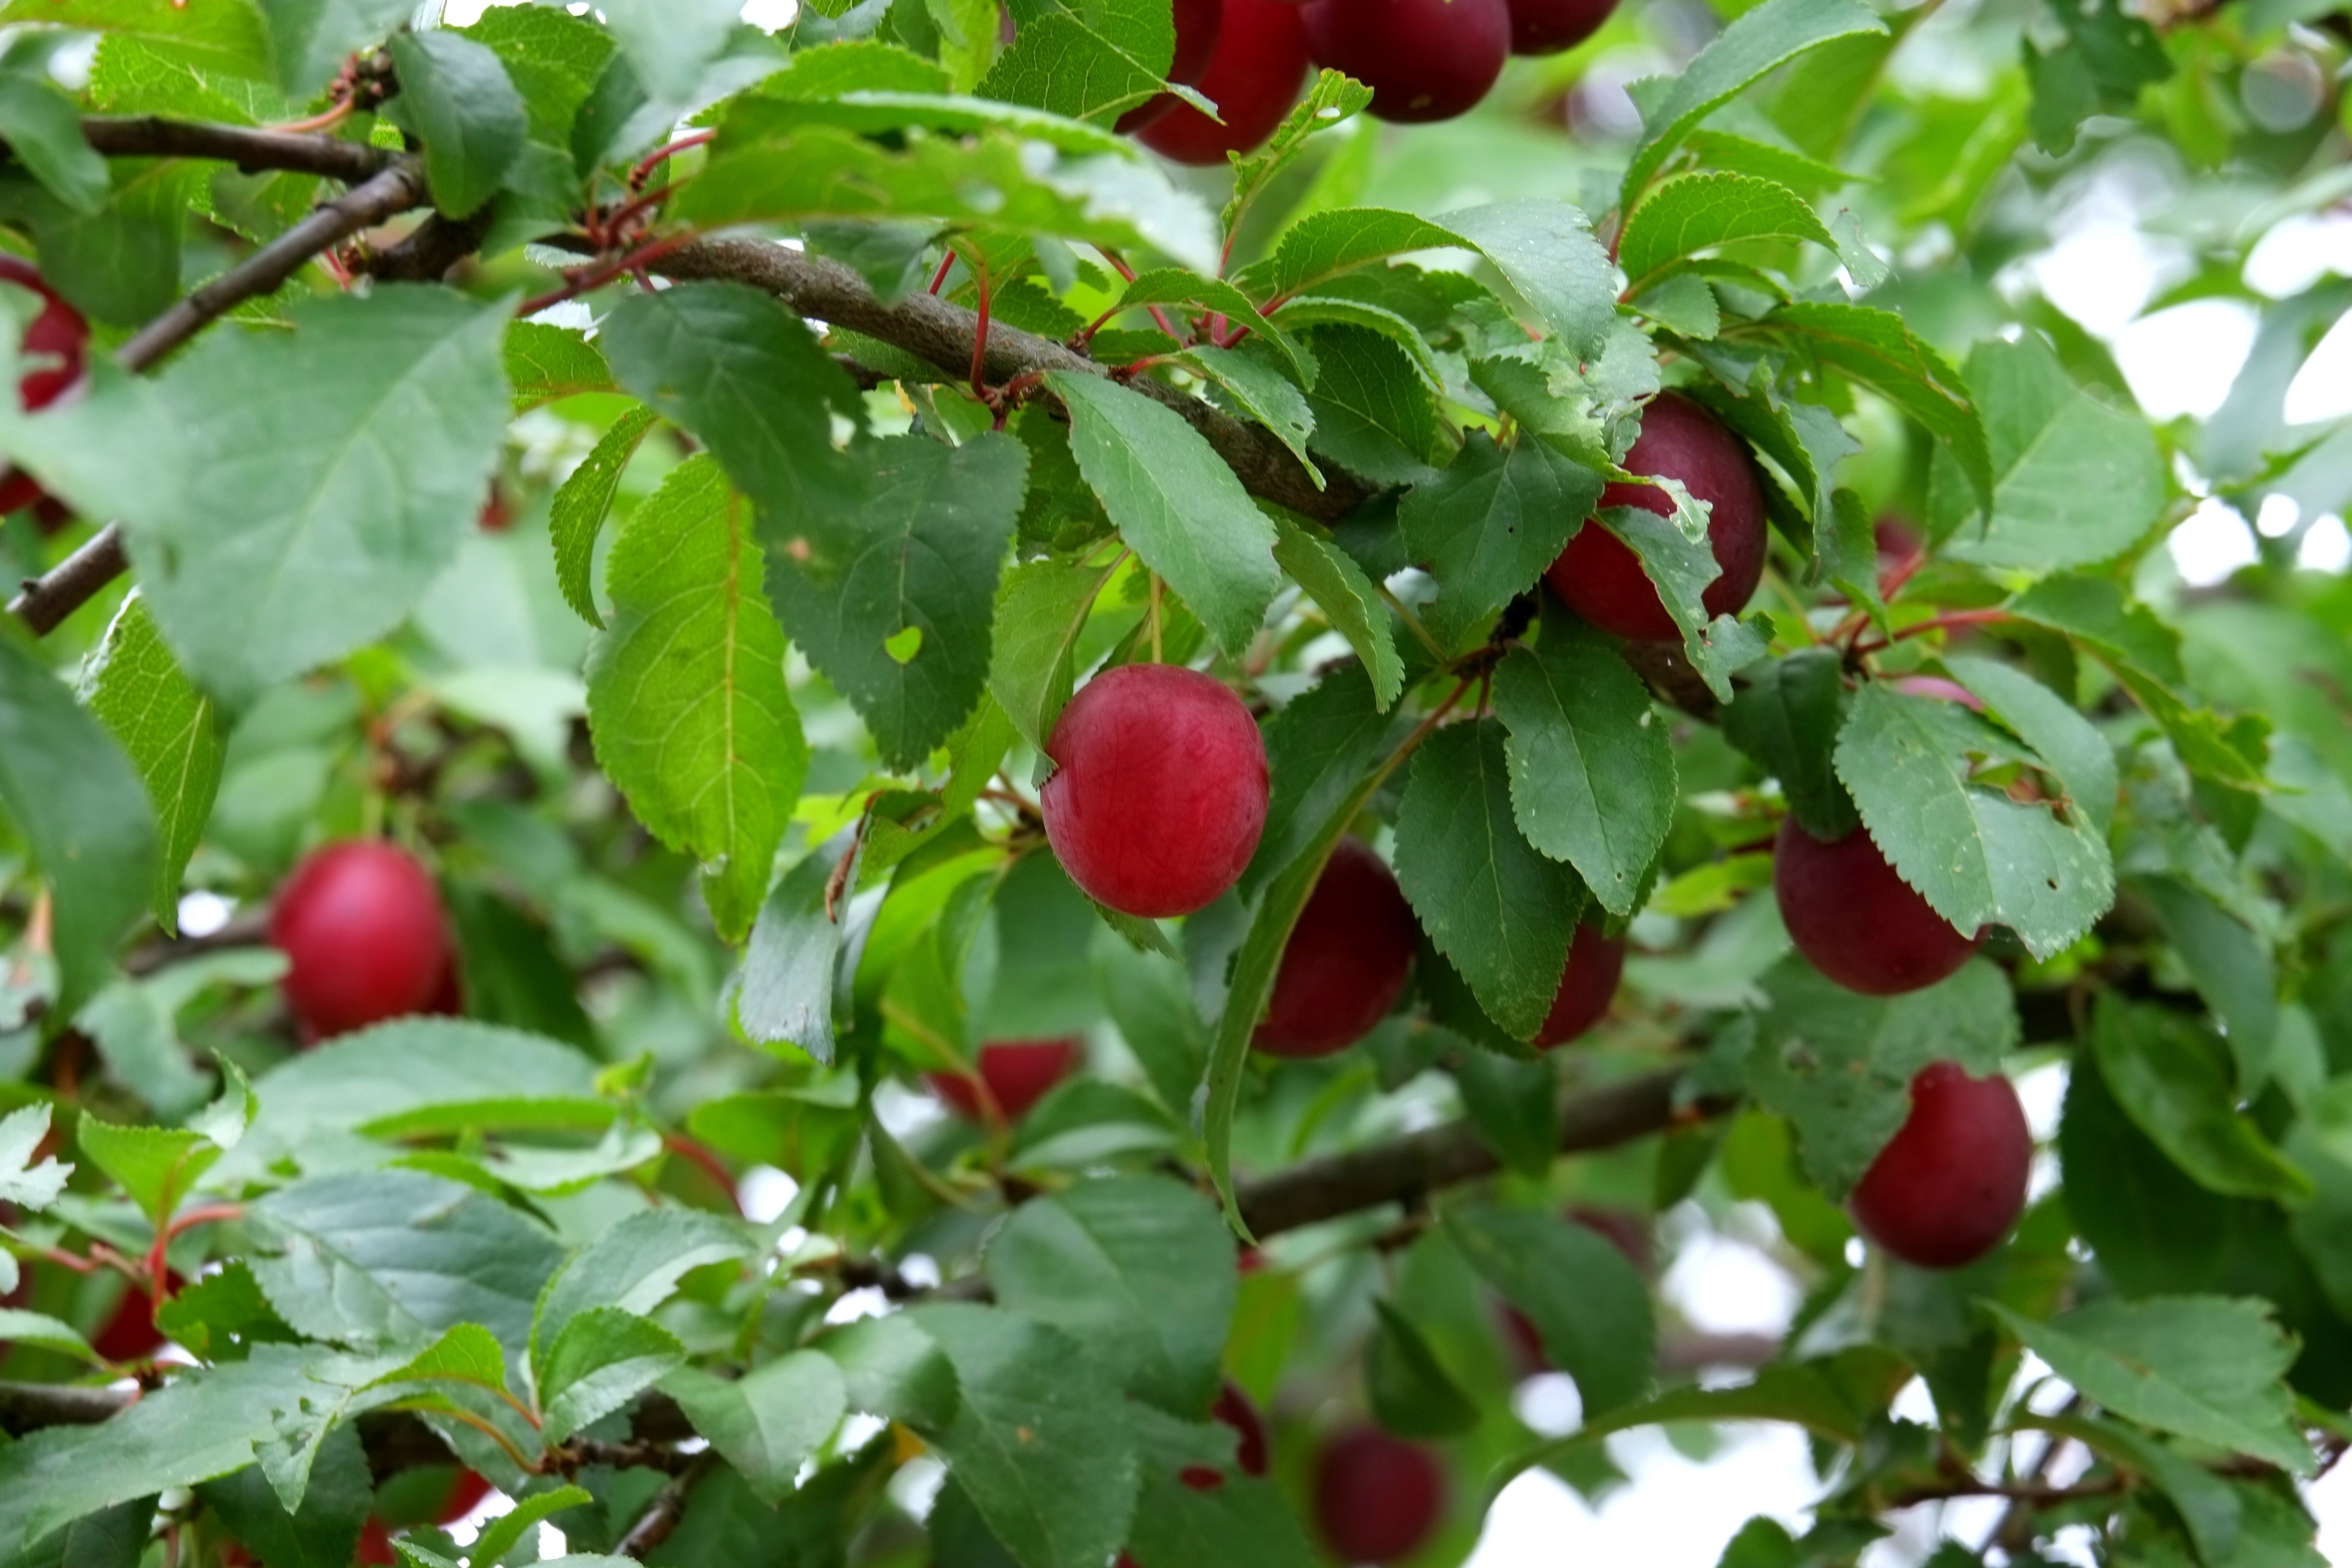
nature, branch, plant, fruit, berry, sweet, flower, summer, ripe, food, red, harvest, produce, juicy, healthy, delicious, leaves, shrub, fruit tree, fruits, pick, vitamins, cherry, fill, depend, flowering plant, rose family, fruity, acerola, malpighia, wild plum, damson, land plant, pfaume